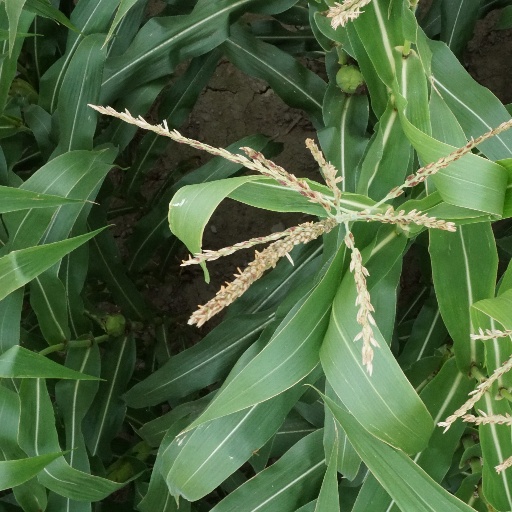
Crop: maize; corn